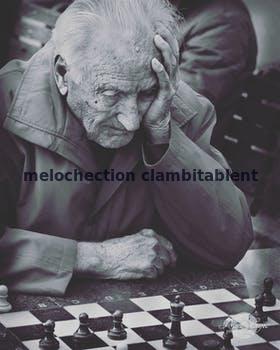
Label: Watermark